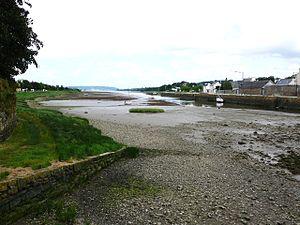
Le Faou
La rade de Brest est une grande baie de 180 km² située dans le Finistère en Bretagne. Elle est reliée à l'océan Atlantique, nommé à cet endroit la mer d'Iroise, par un passage large de 1,8 km qui se nomme le goulet de Brest.
Le Faou est une commune du Finistère, dans la région administrative Bretagne. Elle abrite le siège du parc naturel régional d'Armorique dont elle est membre.